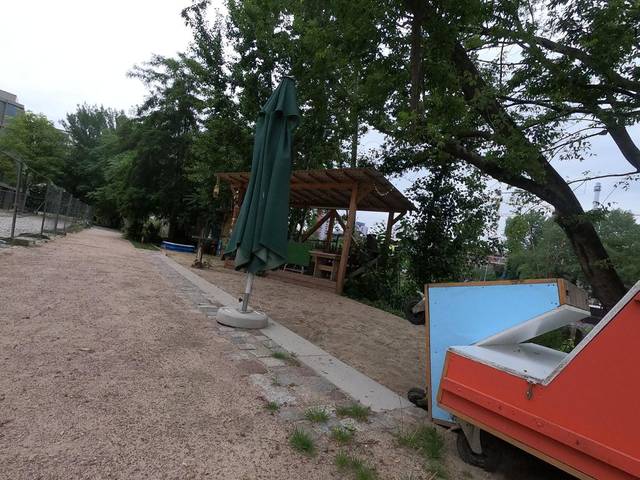
Region: Germany
Coordinates: 52.51, 13.427